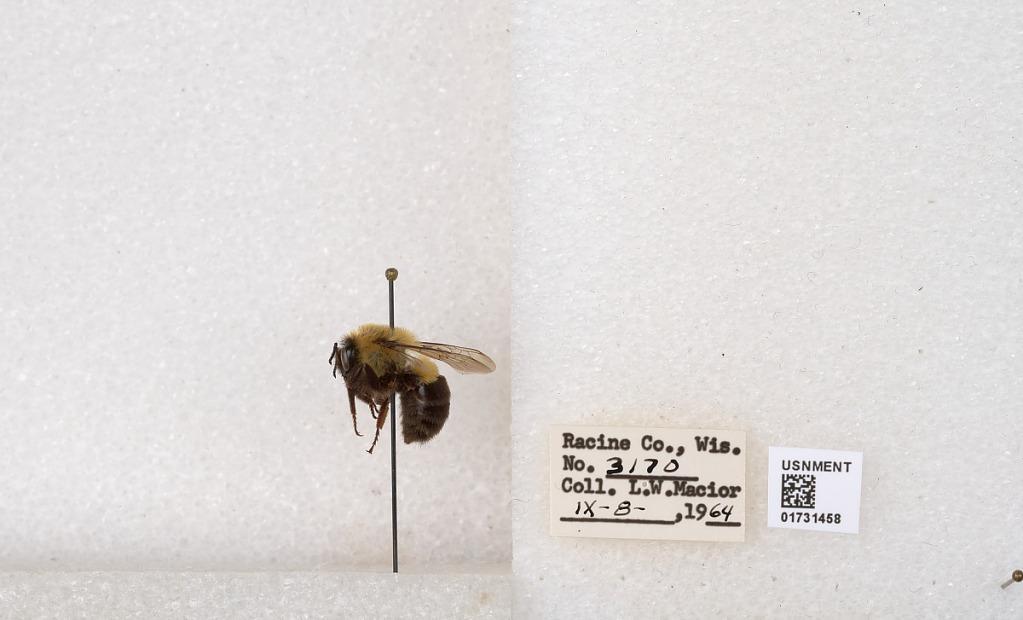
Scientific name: Bombus impatiens Cresson
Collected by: L. Macior
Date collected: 1964-9-8
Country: United States
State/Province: Wisconsin
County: Racine
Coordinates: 42.7299, -87.8123